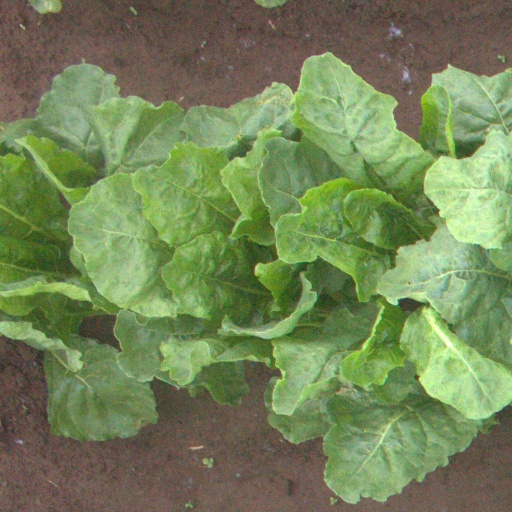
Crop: sugar beet